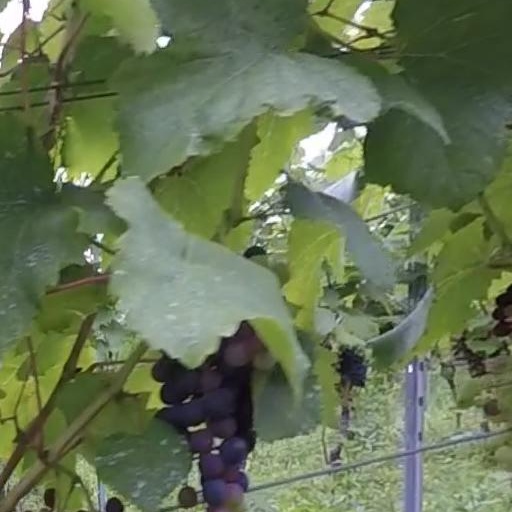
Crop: grape